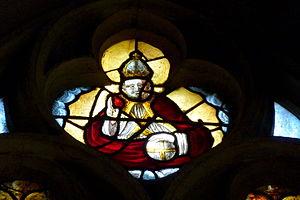
L'église Saint-Martin est une église catholique paroissiale située à Herblay-sur-Seine, en France. Elle a été édifiée à partir de la seconde moitié du XIIᵉ siècle dans le style gothique. Le transept est la partie la plus ancienne. La nef, assez longue, est un peu plus récente, et peut être datée de la fin du XIIᵉ siècle ou du début du XIIIᵉ siècle. Ses bas-côtés ont toutefois été rebâtis à l'époque moderne, et perdu leur intérêt. L'élégant clocher central, dont les baies sont flanquées de multiples colonnettes, est certes la partie la plus emblématique de l'édifice gothique. Entre 1500 et 1535 environ, son chœur a été remplacé par un vaste complexe de style gothique flamboyant, qui comporte trois travées, se terminant par un chevet à pans coupés, et deux collatéraux, également à pans coupés. Son architecture est soignée, et l'on y trouve toujours cinq verrières de style Renaissance, qui datent des années 1537-1540, et ont été restaurées vers 1881. Elles font le principal attrait de l'église. Elle a été inscrite monument historique par arrêté du 6 juillet 1925. Les messes dominicales y sont célébrées chaque dimanche à 10 h 30.